Eccleshill, Bradford

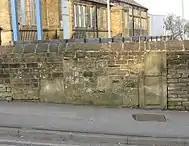
The remains of gateposts to Eccleshill Hall embedded in a wall

In 1713 Eccleshill Hall was built for Dr Stanhope, located to the east of Stony Lane at the site of previous Eccleshill Halls, on what is now Victoria Road.